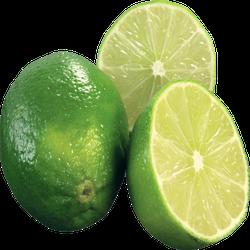
Label: Lemon